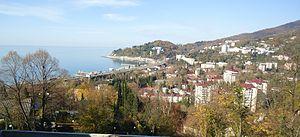
Khosta est une station balnéaire en Russie au bord de la mer Noire. Elle a le statut de microraïon. De plus la station est le centre administratif du district de Khosta, l'un des quatre raïons de la ville-arrondissement de Sotchi. La population de la station est d'environ vingt mille habitants, et de 64 604 habitants pour la partie urbaine du raïon. Elle augmente jusqu'à 120 000 habitants en été.